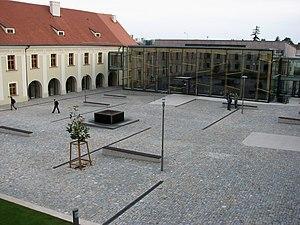
L’université des technologies de Brno est la seconde plus large et la seconde plus vieille université de République tchèque. Elle a été fondée en 1899 pour les spécialités technologique, agricultrice et commerciale.